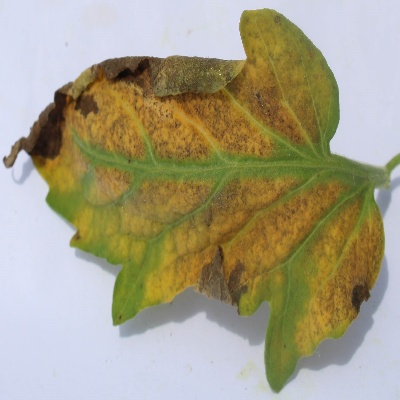
Crop: Tomato
Condition: septoria leaf spot